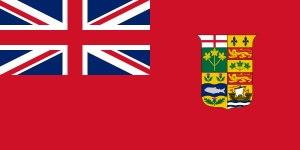
Le Red Ensign canadien est l'ancien drapeau du Canada, bien qu'il n'ait jamais été officiellement adopté par le Parlement du Canada. Il s'agit d'un Red Ensign britannique, avec l'Union Jack dans le canton et l'écu des armoiries du Canada dans le battant.